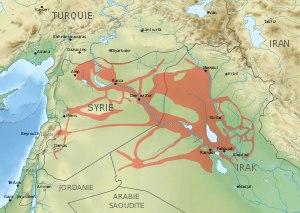
L'État islamique, aussi appelé Daech, est une organisation terroriste, militaire et politique, d'idéologie salafiste djihadiste ayant proclamé le 29 juin 2014 l'instauration d'un califat sur les territoires sous son contrôle. De l'été 2014 au printemps 2019, il forme un proto-État en Irak et en Syrie où il met en place un système totalitaire. Son essor est notamment lié aux déstabilisations géopolitiques causées par la guerre d'Irak et la guerre civile syrienne.